J. A. Gammons

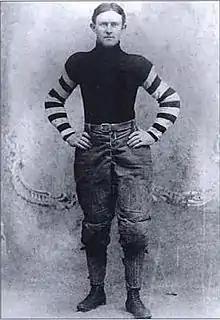
Gammons during his playing career at Brown

John Ashley "Daff" Gammons (March 17, 1876 – March 24, 1963) was an American baseball and football player, college football and baseball coach, amateur golfer, and insurance agent. He played professional baseball for one season, 1901, for the Boston Beaneaters. Gammons served as the head football coach at Brown University in 1902, 1908, and 1909, and as its head baseball coach from 1901 to 1903.